When Knighthood Was in Flower (1922 film)

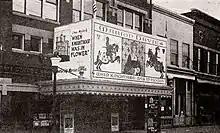
The Alhambra Theater in Shelbyville, Indiana, showing the film.

Robert E. Sherwood defined the film "gorgeously beautiful [...] flashily romantic and stirringly impressive", ranking it as one of the best pictures of the year and appreciated Vignola's "genius for lighting and composition". In 1922, "Motion Picture News" stated the film was "not only Cosmopolitan's greatest achievement [but] one of the greatest achievements of the silversheet", wrote a positive review of the cast and praised Vignola "for his masterly direction".